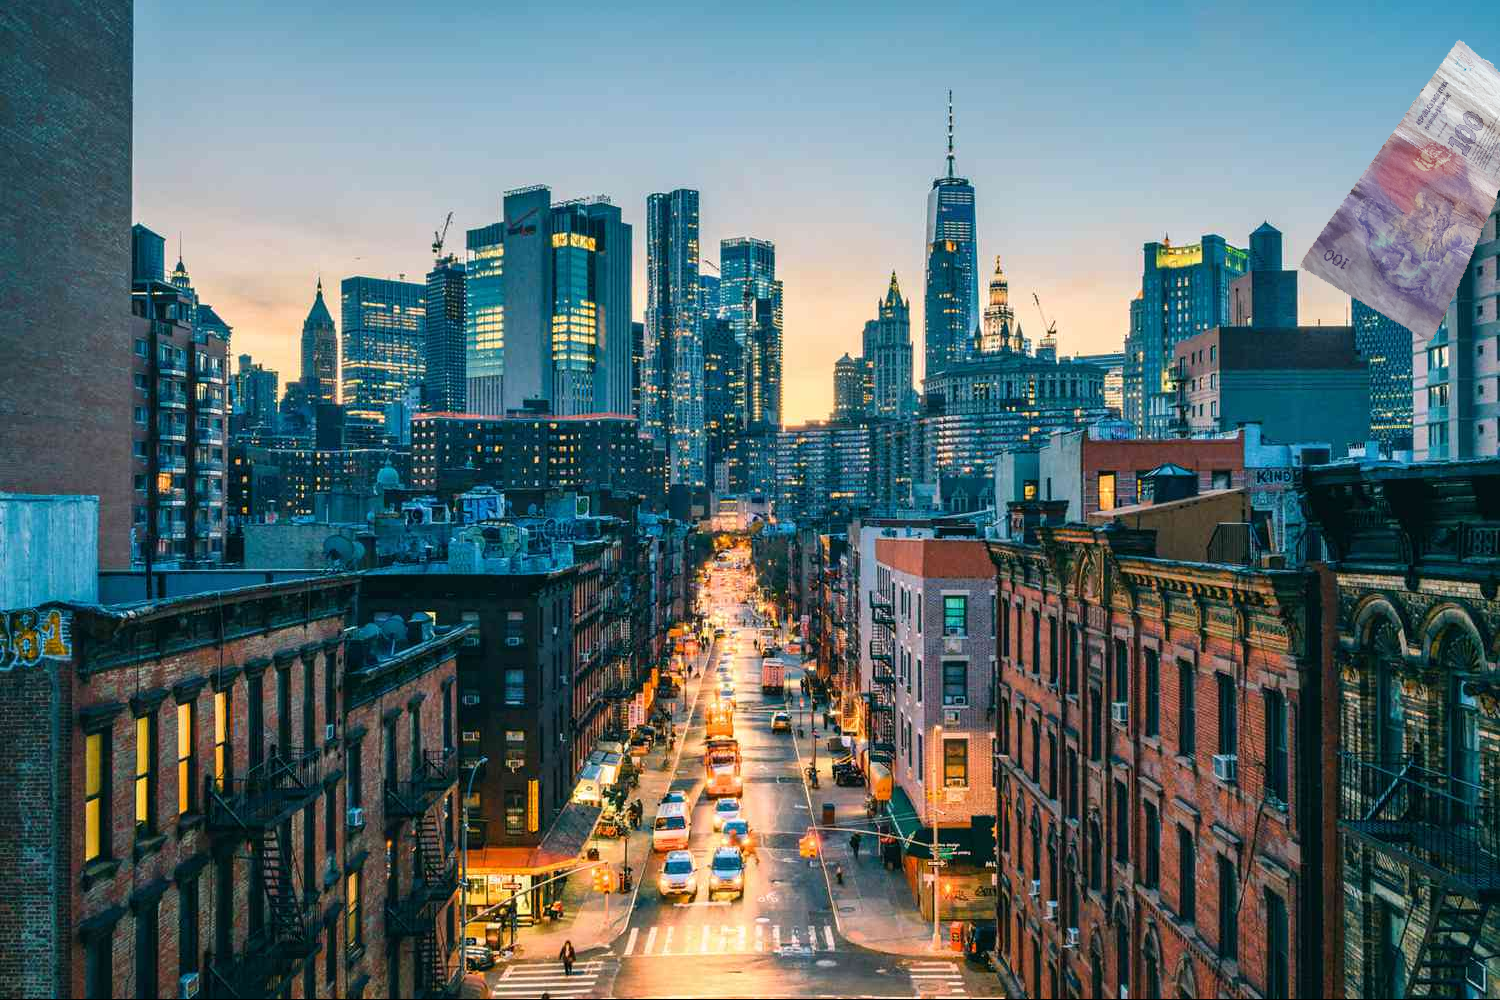
Denominación: 100